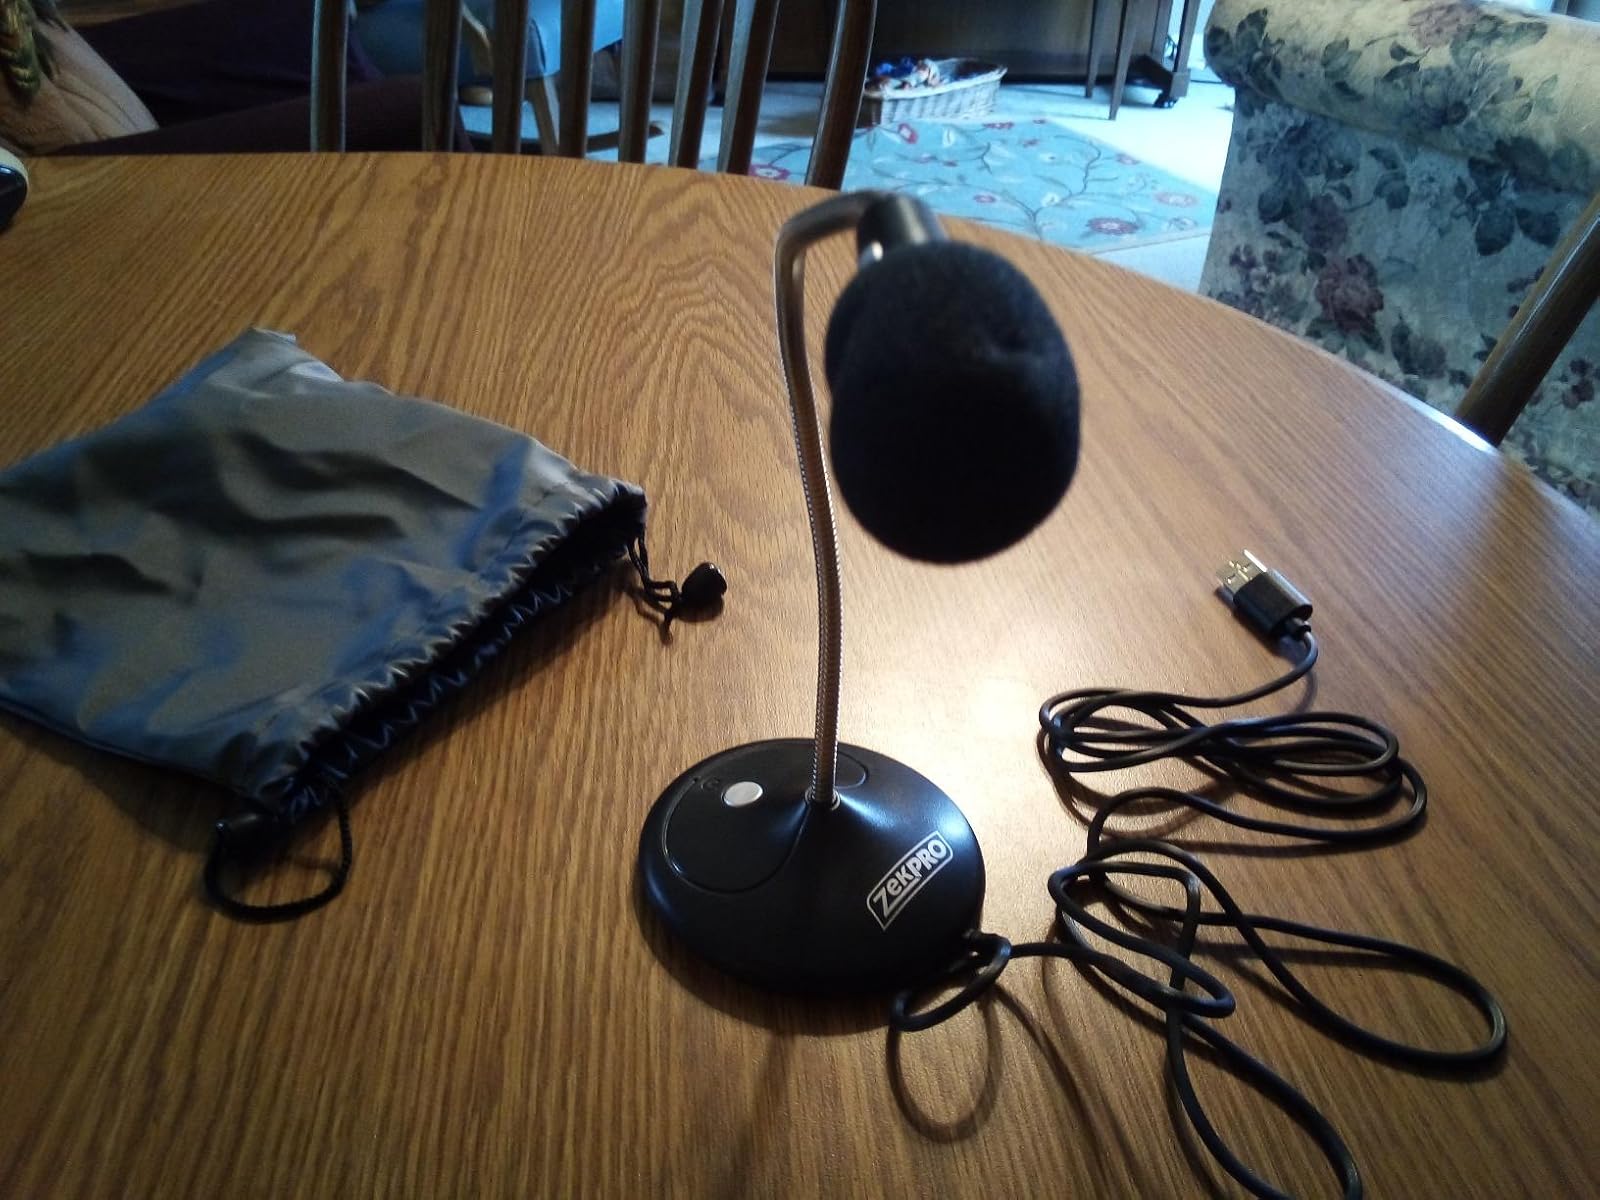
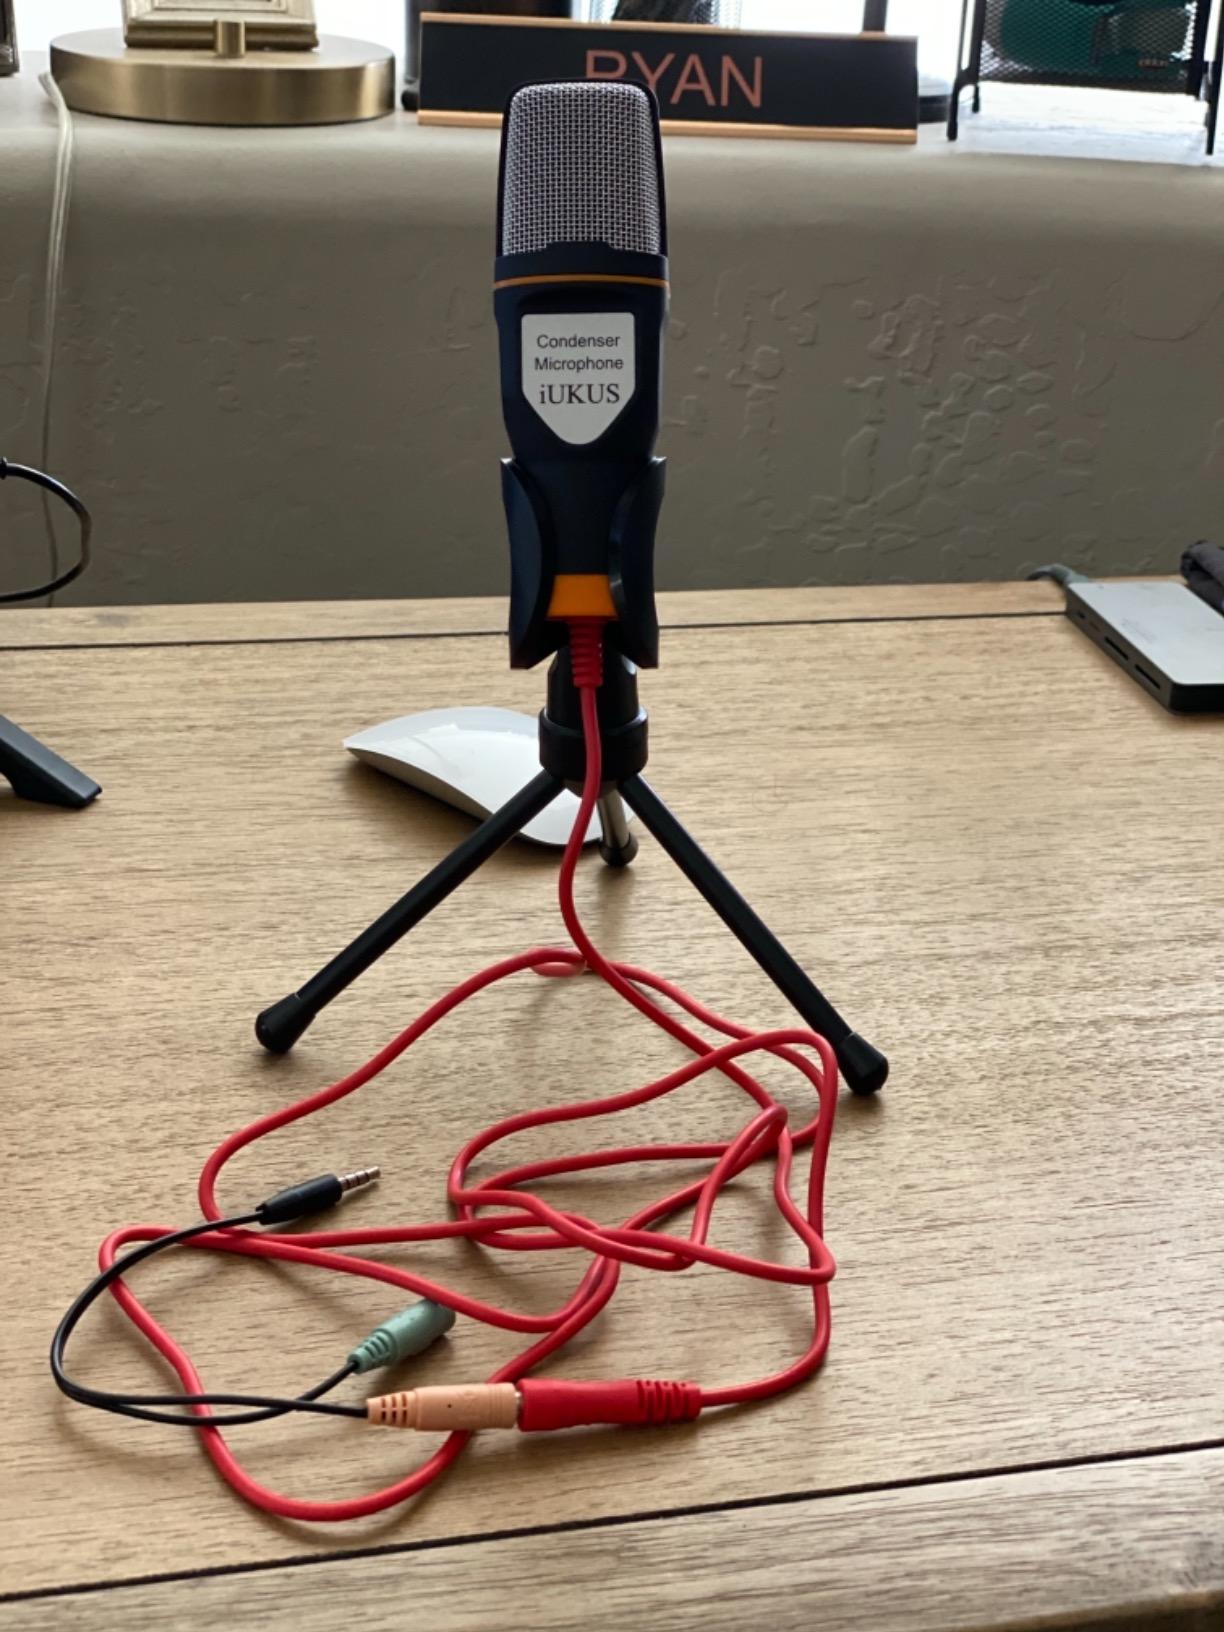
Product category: microphone
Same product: no